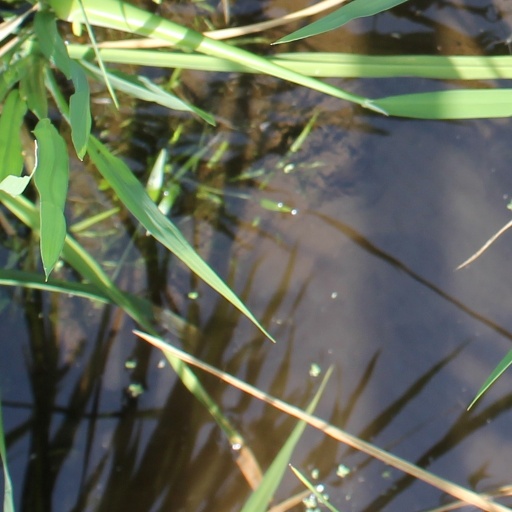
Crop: rice